History of Lake Charles, Louisiana

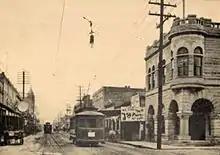
A view of Ryan Street around the turn of the twentieth century, looking south.

Before European colonisation, the Lake Charles area was home to the Native American Atakapa Ishak tribe. The first European colonizers arrived in the 1760s.